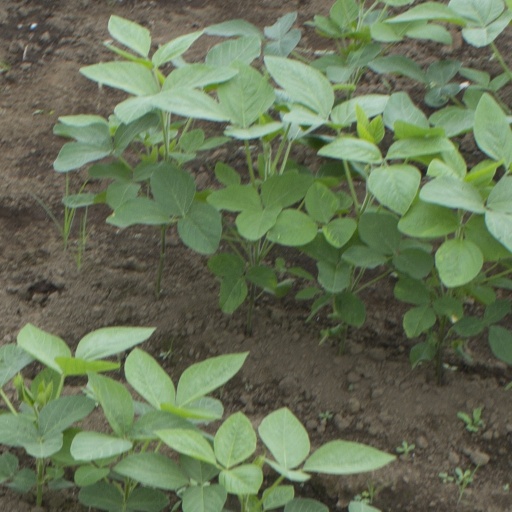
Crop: soybean